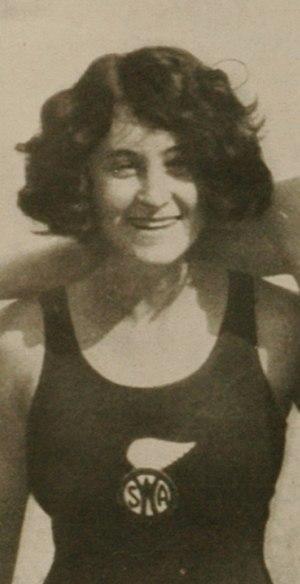
Helen Meany, née le 15 décembre 1904 à New York et morte le 21 juillet 1991 à Greenwich, est une plongeuse américaine.